Marcel Gaudart

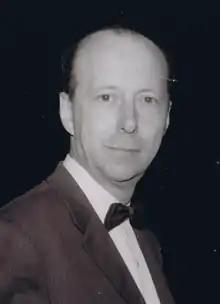
Marcel Gaudart (1913-1959)

He was born Marie-François-Antoine-Marcel Gaudart on 10 June 1913, at Pondichéry (in French India). Member of the family Gaudart of India, son of Joseph-James Gaudart and Eugénie Le Gay. He became a Jesuit priest, but he was released from his vows by Pope Pius XII. On 14 April 1951, he was married, at Innsbruck (Austrian Tyrol), to Dorothea Johanna Hübel. They were divorced in Austria on 15 October 1957.